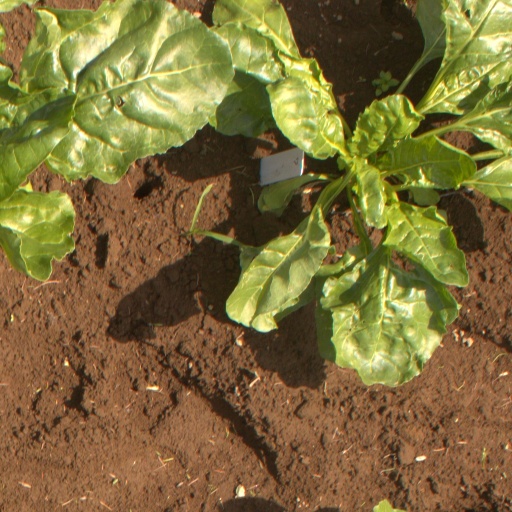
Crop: sugar beet